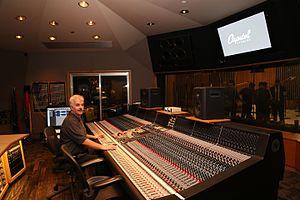
Le terme ingénieur du son est un terme générique qui peut s'appliquer à des métiers différents, avec des qualifications spécifiques. L'ingénieur du son a pour fonction d'assurer la gestion du son dans différents secteurs d'activité :